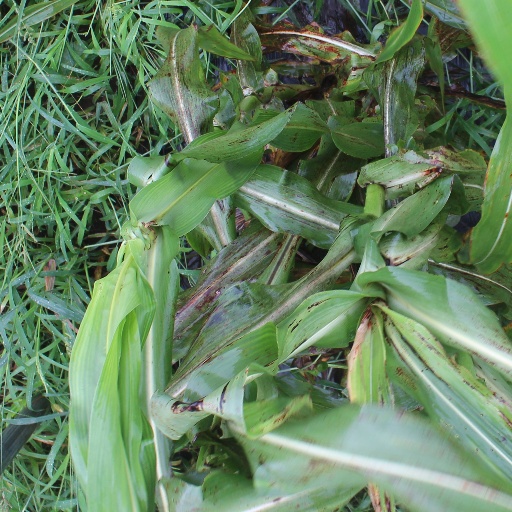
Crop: sorghum